A ribbon of poems

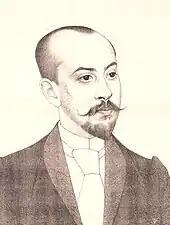
Louis Couperus

Couperus started to write poetry while studying with professor Jan ten Brink. While writing the poems for "A ribbon of poems" Couperus was inspired by poets from classical antiquity. He wrote most of the poems while living with his father, John Ricus Couperus, mother and brothers and sisters at the Nassauplein in The Hague in 1882-1883. The tone of the poetry was called "Carpe Diem" by Couperus' later biographer Frédéric Bastet. One of the longer poems in "A ribbon of poems" is called "Gedroomd minnen" (loving while dreaming); in this poem a sculptor keeps a sculpture of a beautiful woman hidden in his closet. When he is caught by a student he claims that his ideal image of a woman is not an earthly one. This is a well known pattern derived from Petrarch (Laura).